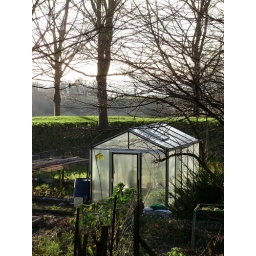
I love glass houses in the sun. Mysterious and alien buildings they are. Doel expedition with Kaspar, Basta and Paix.